Voting behavior

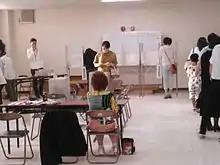
2016 Election in Japan; A 1960 study of postwar Japan found that citizens living in urban areas were more likely to be supportive of socialist or progressive parties, while citizens living in rural areas were favorable of conservative parties.

Partisan voting is also an important motive behind an individual's vote and can influence voting behavior. A 2000 research study on partisanship voting in the United States found evidence that partisan voting has a large effect on voting behavior. However, partisan voting has a larger effect on national elections, such as a presidential election, than it does on congressional elections. Furthermore, there is also a distinction of partisan voting behavior relative to a voter's age and education. Studies show that individuals with more educational attainment are more likely to vote. Those over fifty years old and those without a high school diploma are more likely to vote based on partisan loyalty. Research also suggests that those with higher levels of education may prefer liberal policies. Additionally, the voting behavior tendencies of different groups may shift over time; for example, in the United States, voters with college degrees have shifted significantly toward Democratic Party candidates over the past three decades. This research is based on the United States and has not been confirmed to accurately predict voting patterns in other democracies.